List of Quantico characters

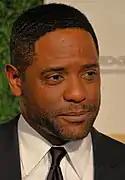
Blair Underwood

Harry Doyle (portrayed by Russell Tovey; seasons 2 & 3) is a mysterious character who is best described as part Thomas Crown, part grown-up Artful Dodger. After failing to complete his MI-6 sanctioned mission at Camp Peary, he attends the G-20 summit in New York as a private security expert for Barclays. After the 2018 Hostage Crisis ended, Harry was given an opportunity to join the task force headed by Clay Haas. Shortly after joining the team, he leaves the task force.